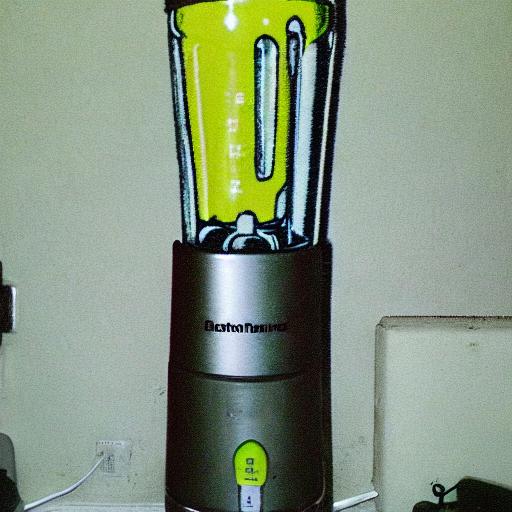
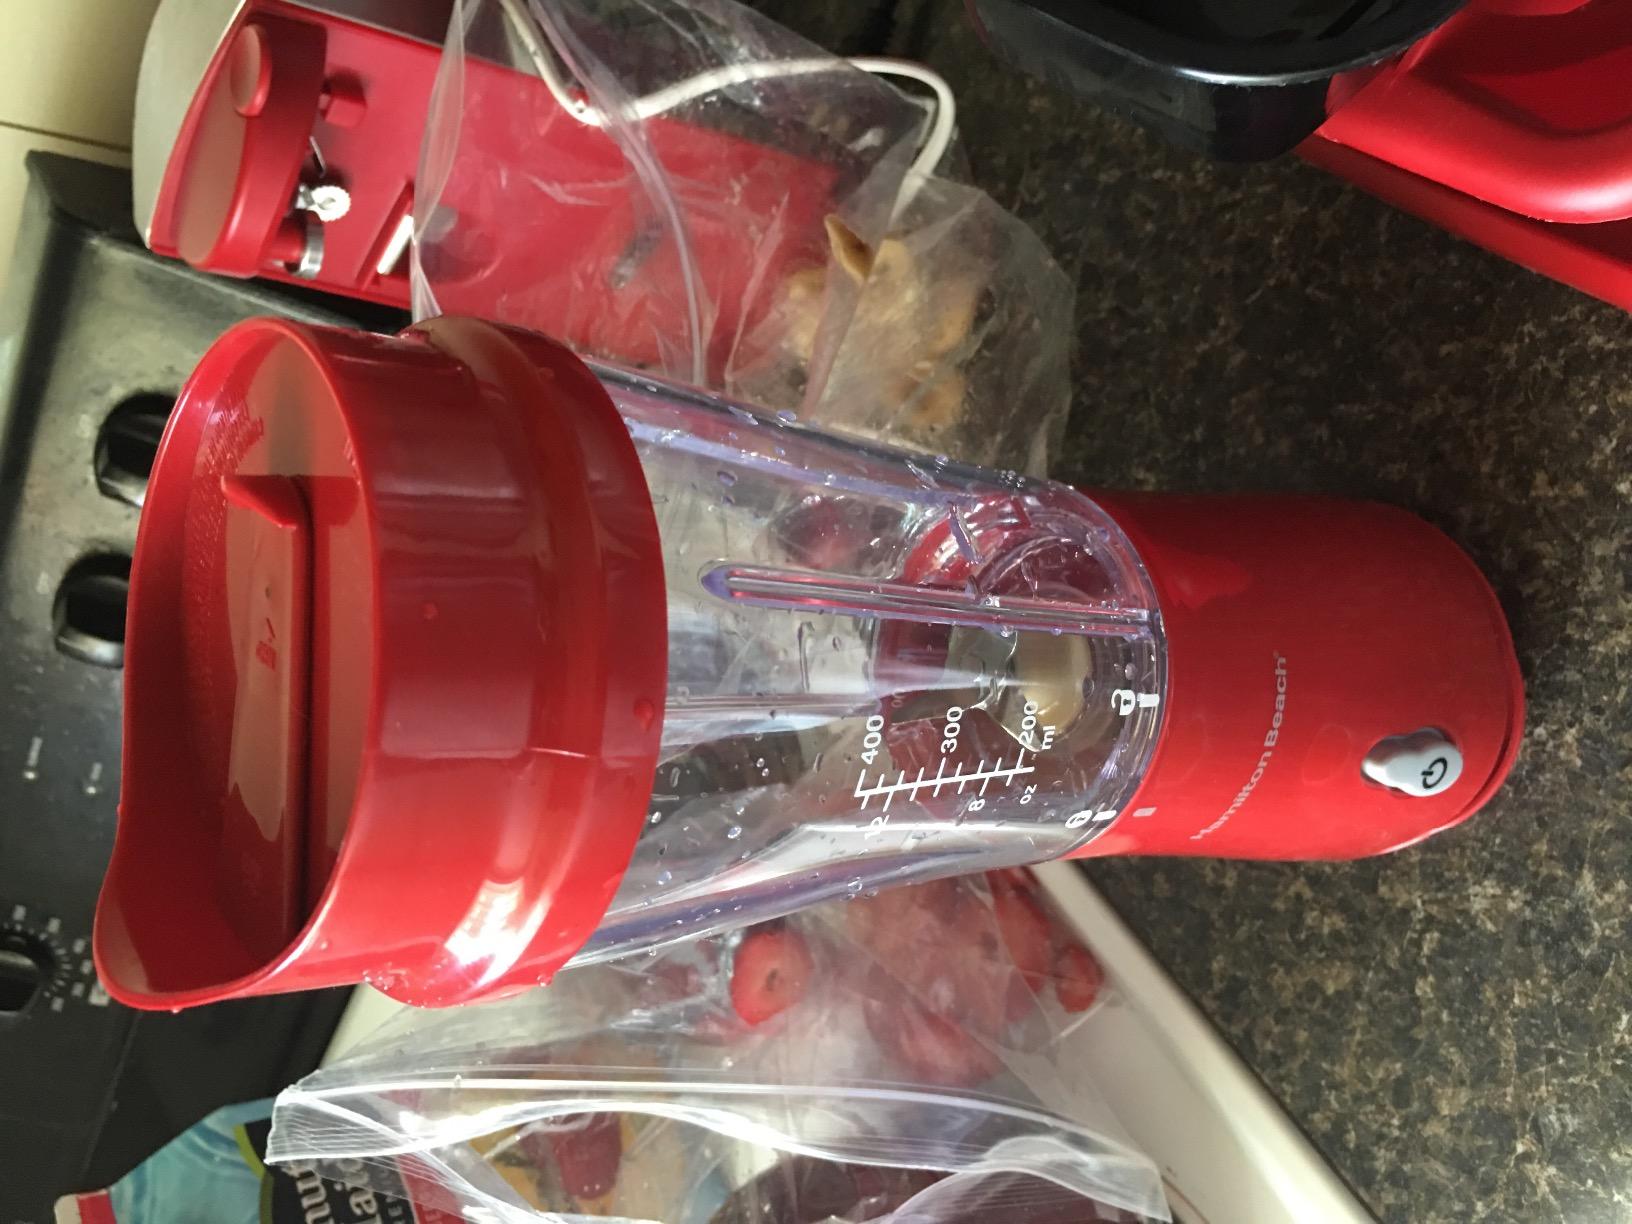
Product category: items_blender
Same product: no